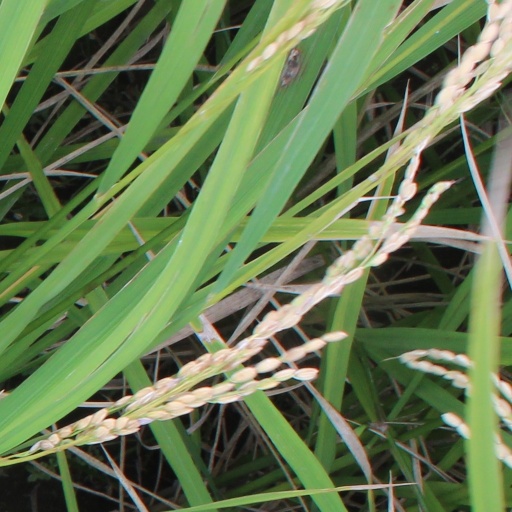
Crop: rice